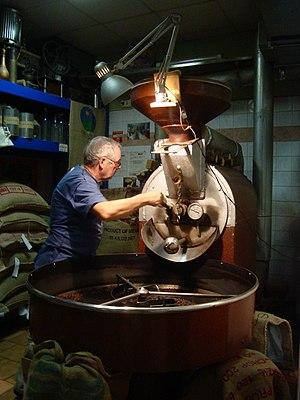
La torréfaction au Caffè Sant'Eustachio de Rome dans un torréfacteur datant de 1948 et utilisant le bois.
La torréfaction est l'action d'exposer un aliment à un feu direct ou à une source de chaleur adaptée. Elle donne un arôme qui rappelle l'odeur des aliments un peu grillés, calcinés. La torréfaction est utilisée aussi bien dans la fabrication du café ou du cacao que de la bière. On peut aussi torréfier des amandes, des noisettes, etc.
Le Caffè Sant'Eustachio est un bar historique, situé sur la place homonyme, en plein cœur de la ville de Rome dans le rione de Sant'Eustachio.